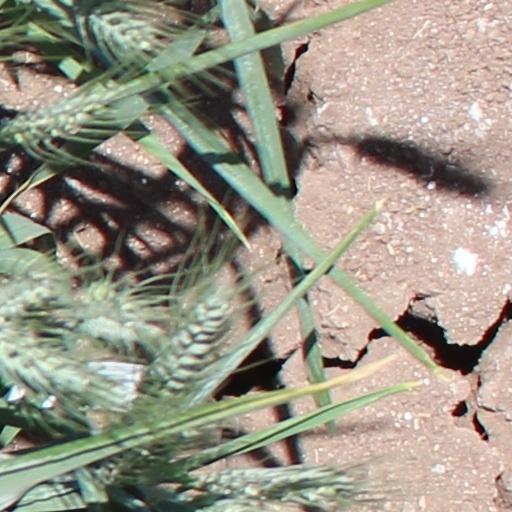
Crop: wheat